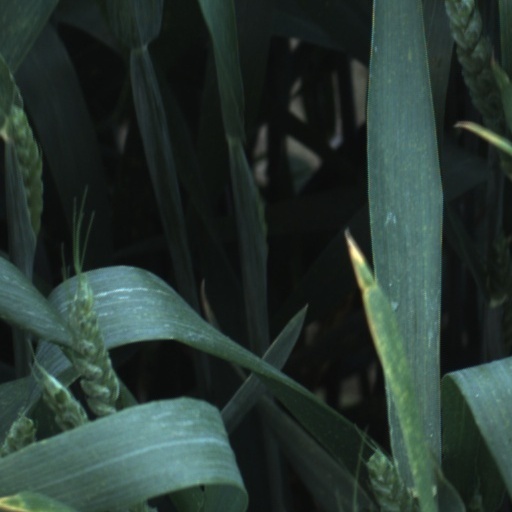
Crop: wheat